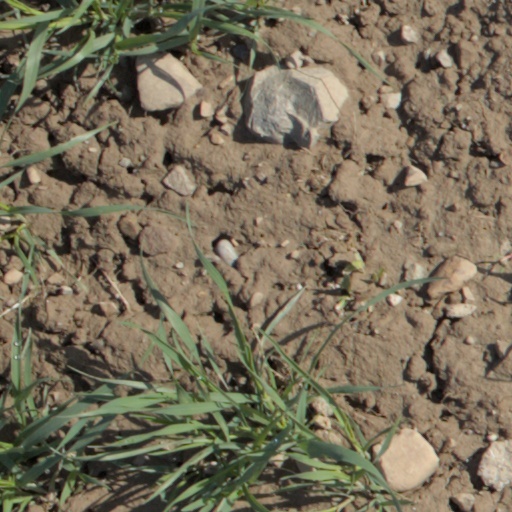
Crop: wheat